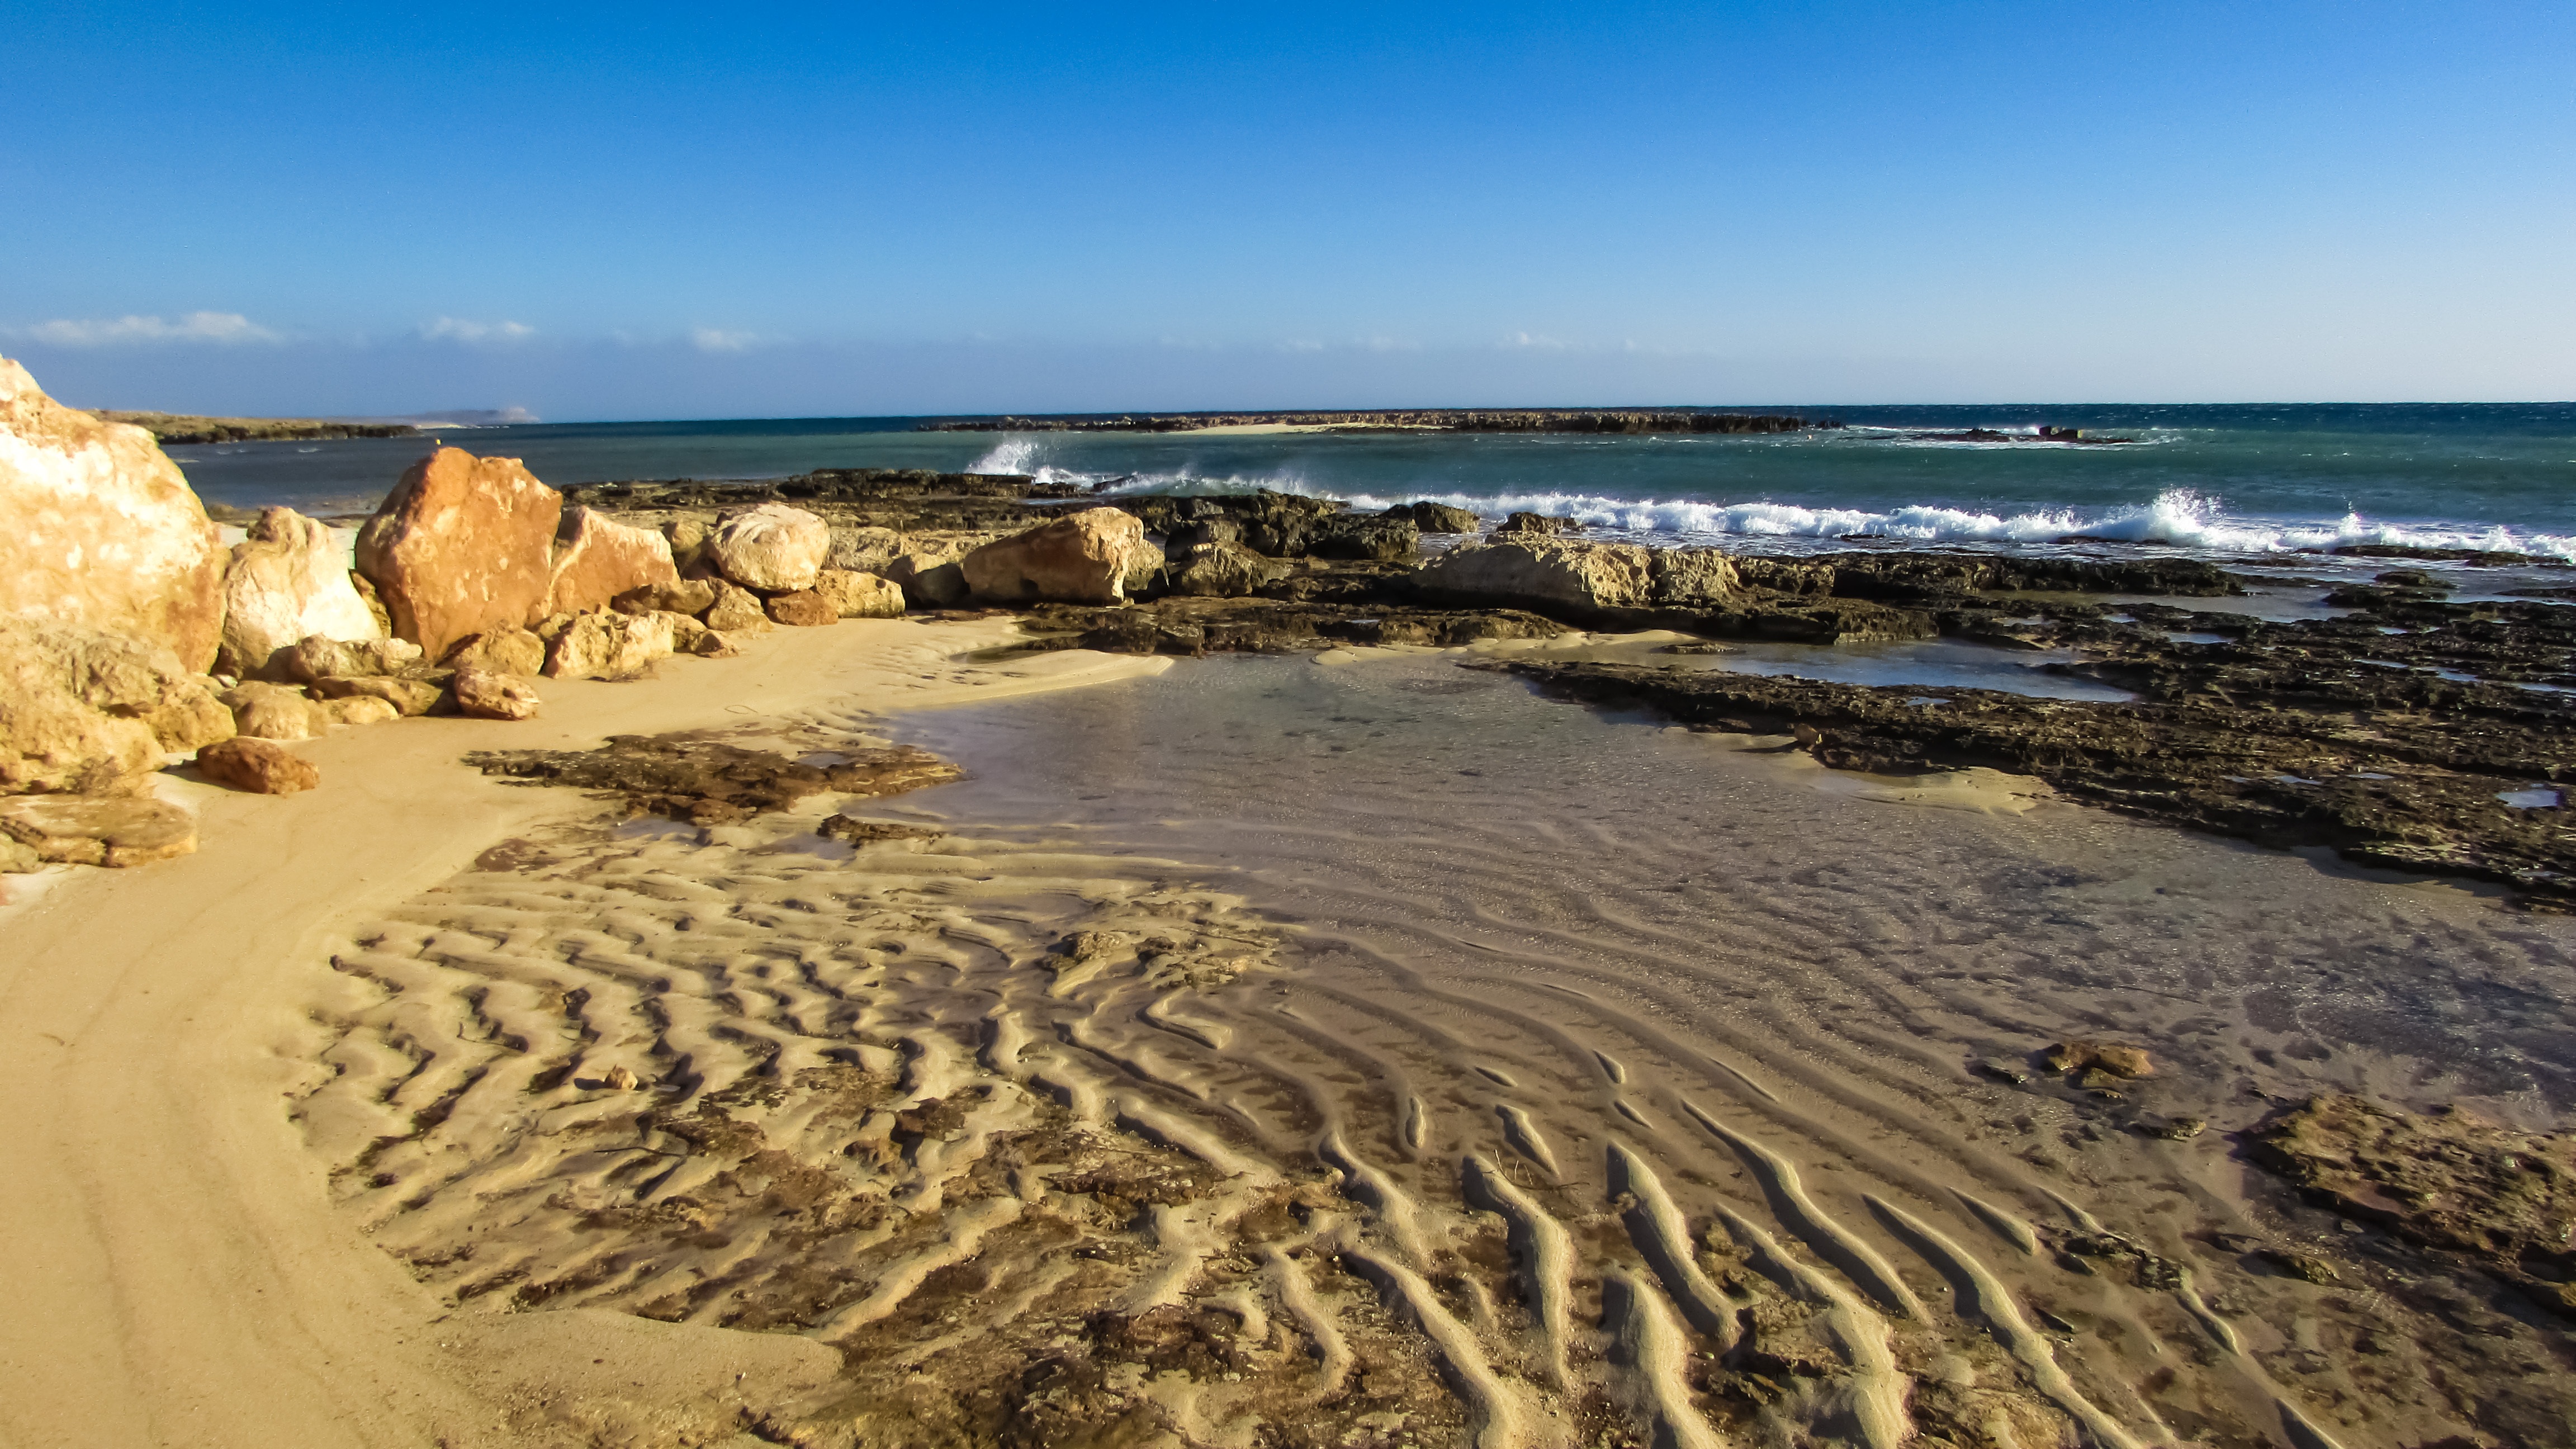
beach, landscape, sea, coast, nature, sand, rock, ocean, winter, shore, wave, vacation, cliff, seaside, cove, scenic, scenery, bay, terrain, material, body of water, habitat, cyprus, cape, landform, natural environment, wind wave, ayia thekla